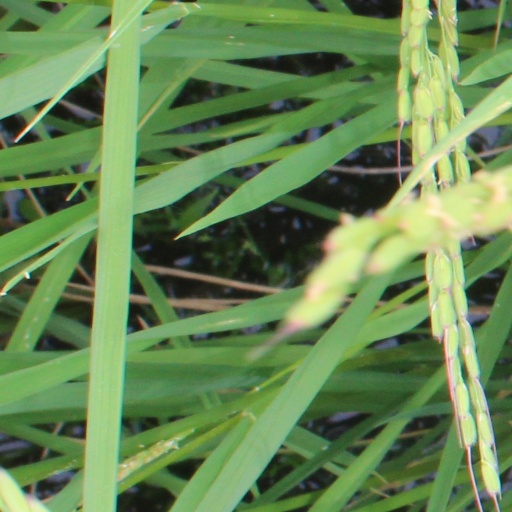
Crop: rice